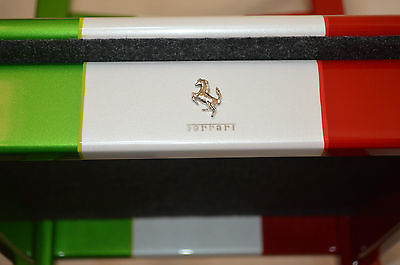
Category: chair